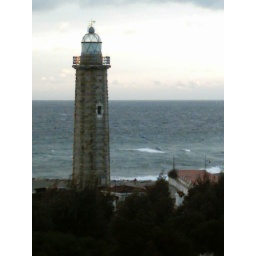
The light house in Estepona, a view from my balcony